Lil Uzi Vert

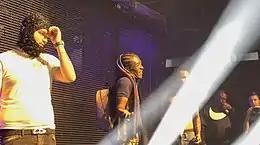
Lil Uzi Vert (second from left) performing with Yeat at The Fonda Theatre in California, May 9, 2022

In late 2020, Woods began promoting new singles on Instagram live videos that were sonically similar to popular releases early in their career. On July 16, 2021, they also announced the title of their upcoming album as "The Pink Tape". Woods subsequently announced an upcoming project titled "Forever Young", as well as a follow-up to "Luv Is Rage 2" and a project to be released exclusively on SoundCloud. On October 29, 2021, Lil Uzi Vert released the single "Demon High".